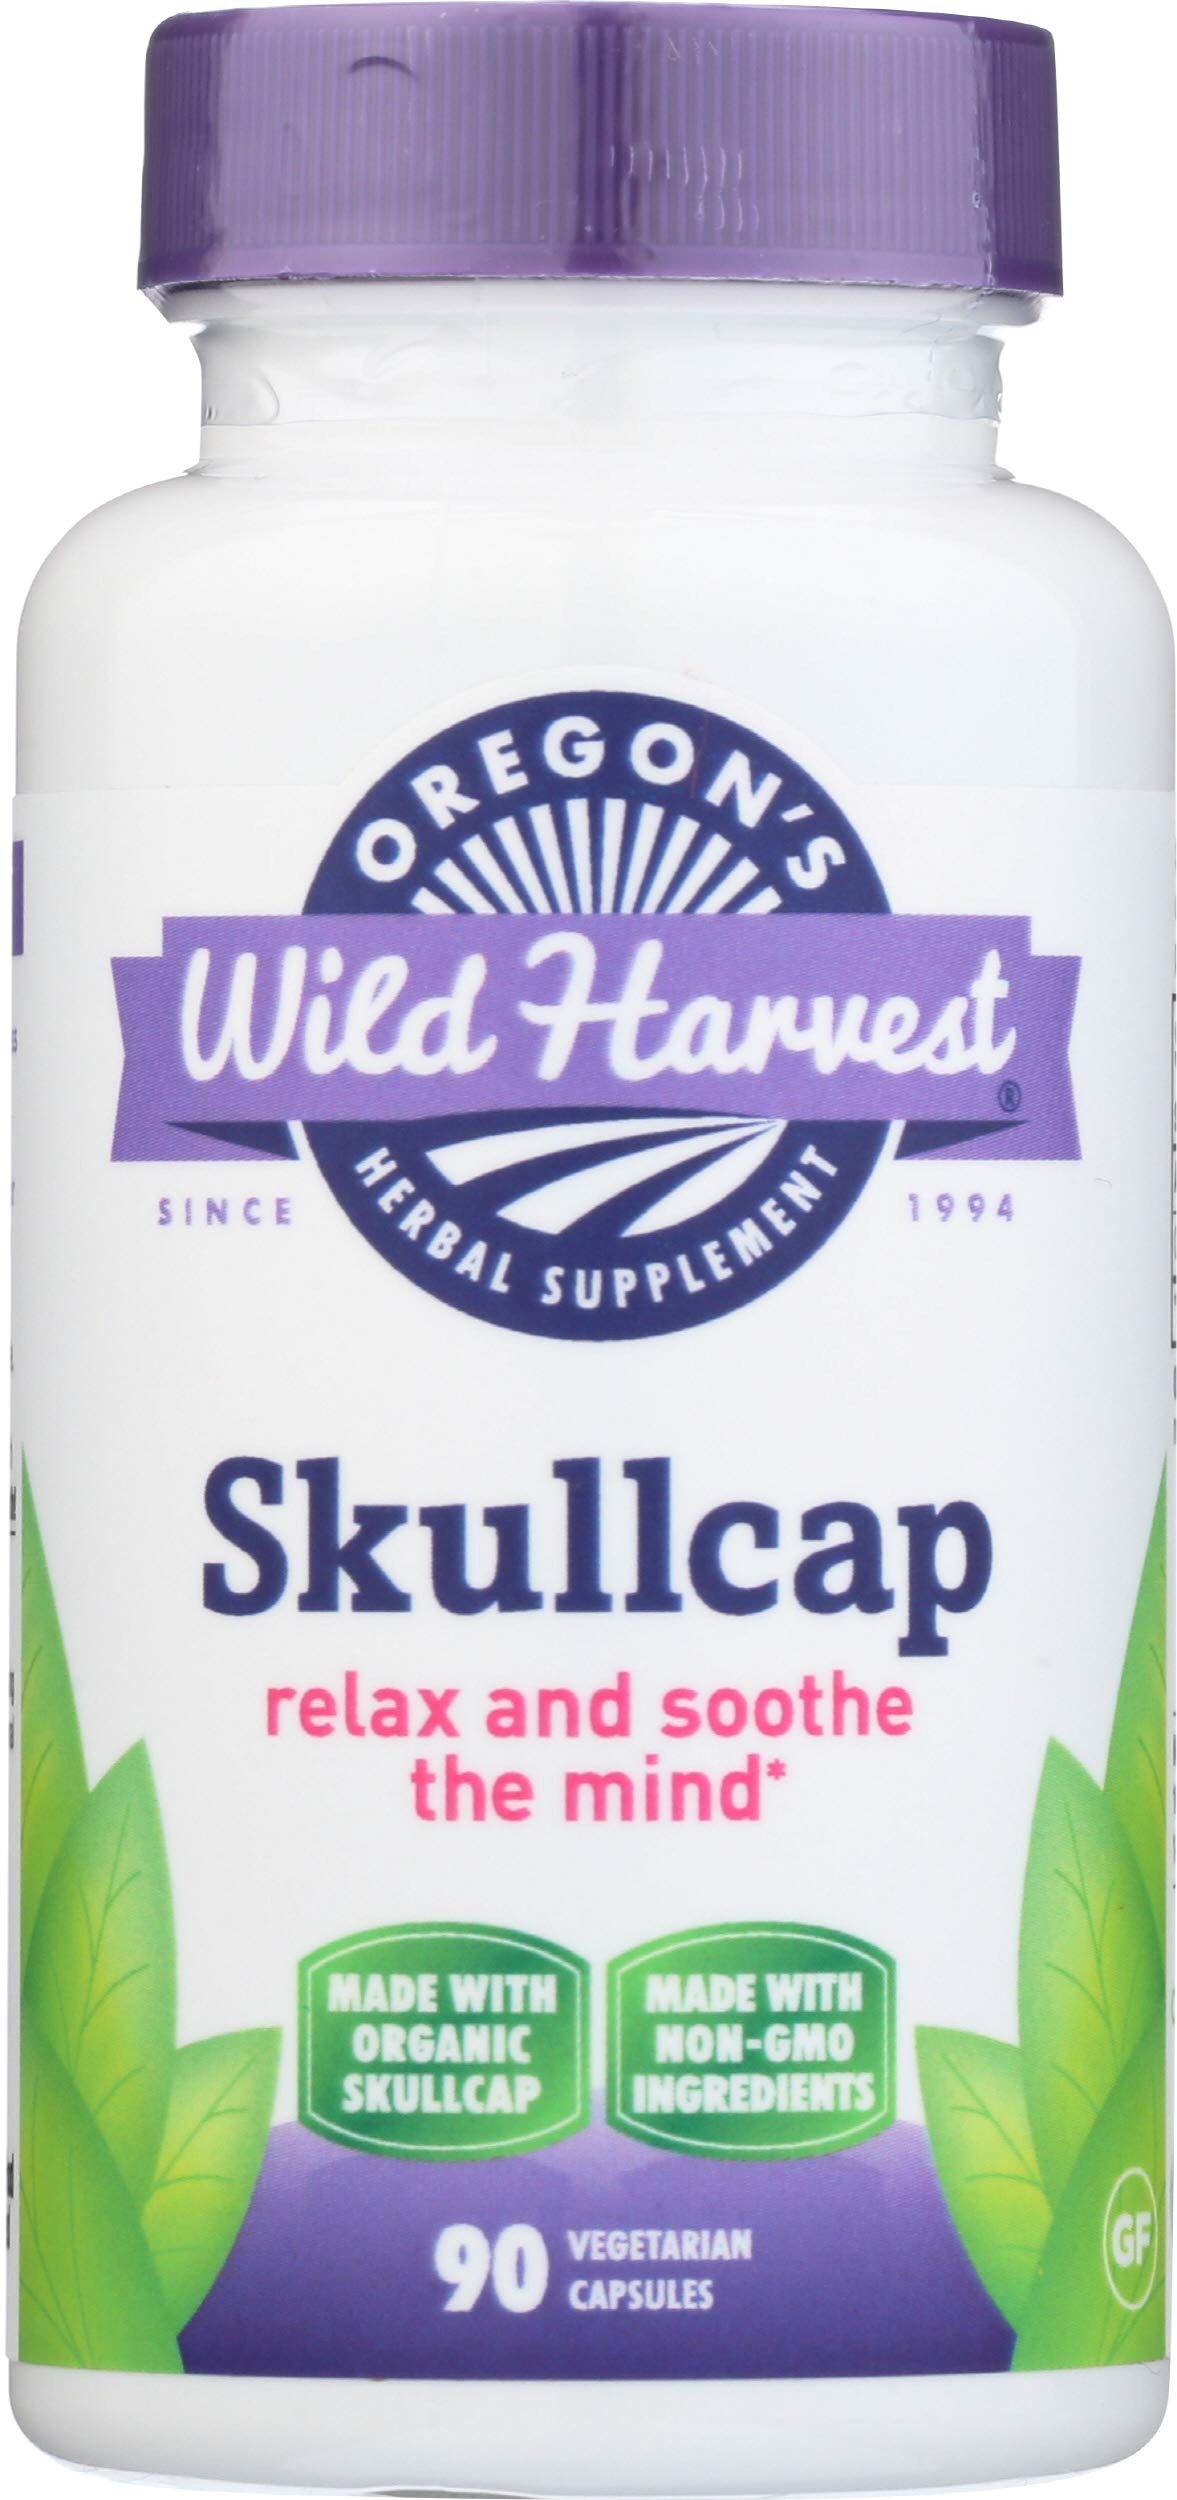
Item Name: OREGONS WILD HARVEST Skullcap, 90 CT
Bullet Point: Oregon's Wild Harvest Skullcap Is A Premium Organic Herb Harvested At Peak Potency And Promptly Dried To Preserve Potency And Quality.
Product Description: Oregon's Wild Harvest Skullcap Is A Premium Organic Herb Harvested At Peak Potency And Promptly Dried To Preserve Potency And Quality.
Value: 90.0
Unit: Count

Price: 22.46